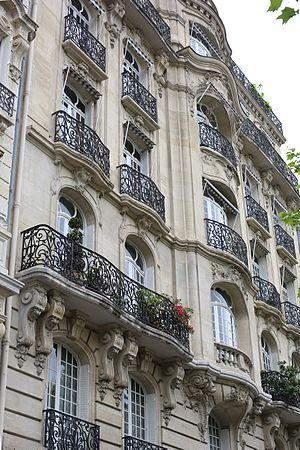
Ambassade du Luxembourg à Paris, au 4e étage du 33 avenue Rapp dans le 7e arrondissement.
Les relations entre la France et le Luxembourg sont des relations internationales s'exerçant au sein de l'Union européenne entre deux États membres frontaliers de l'Union, la République française et le grand-duché de Luxembourg. Elles sont structurées par deux ambassades, l'ambassade de France au Luxembourg et l'ambassade du Luxembourg en France.
L'ambassade du Luxembourg en France est la représentation diplomatique du Grand-Duché de Luxembourg auprès de la République française. Elle est située 33, avenue Rapp dans le 7ᵉ arrondissement de Paris, la capitale du pays. Son ambassadeur est, depuis Septembre 2017, Martine Schommer. Avant c'était Paul Dühr, depuis 2013.
Voici les représentations diplomatiques du Luxembourg à l'étranger :